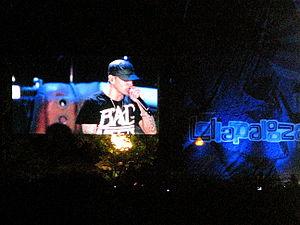
"Eminem, souvent stylisé EMINƎM, de son vrai nom Marshall Bruce Mathers III, né le 17 octobre 1972 à Saint Joseph dans l'État du Missouri, est un rappeur américain, également producteur, acteur, compositeur, et fondateur de label. En plus de sa carrière solo, il est aussi membre du groupe D12, dont il est le cofondateur, et compose le duo Bad Meets Evil avec Royce da 5'9"". Il a également fait partie, dans sa jeunesse, d'un groupe nommé Soul Intent.